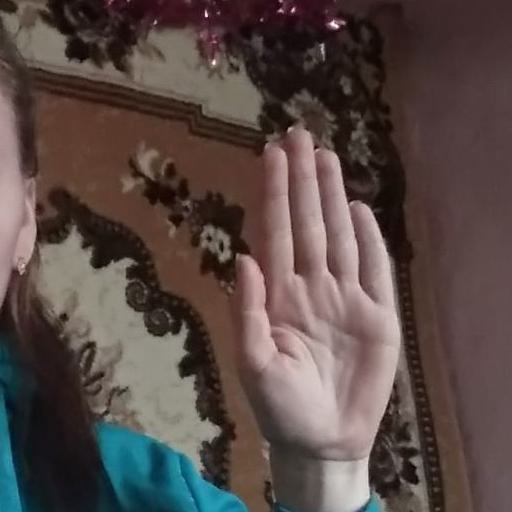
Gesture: stop